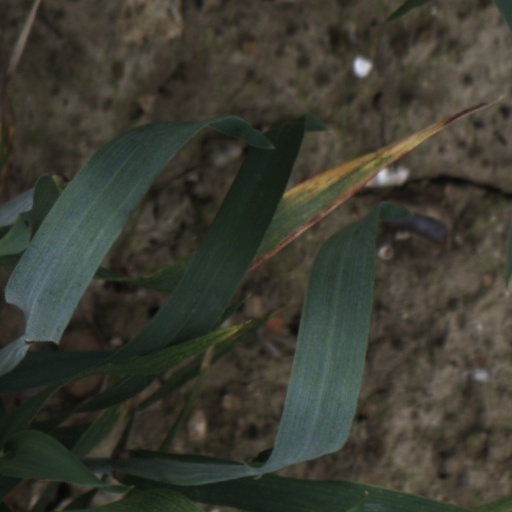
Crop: wheat